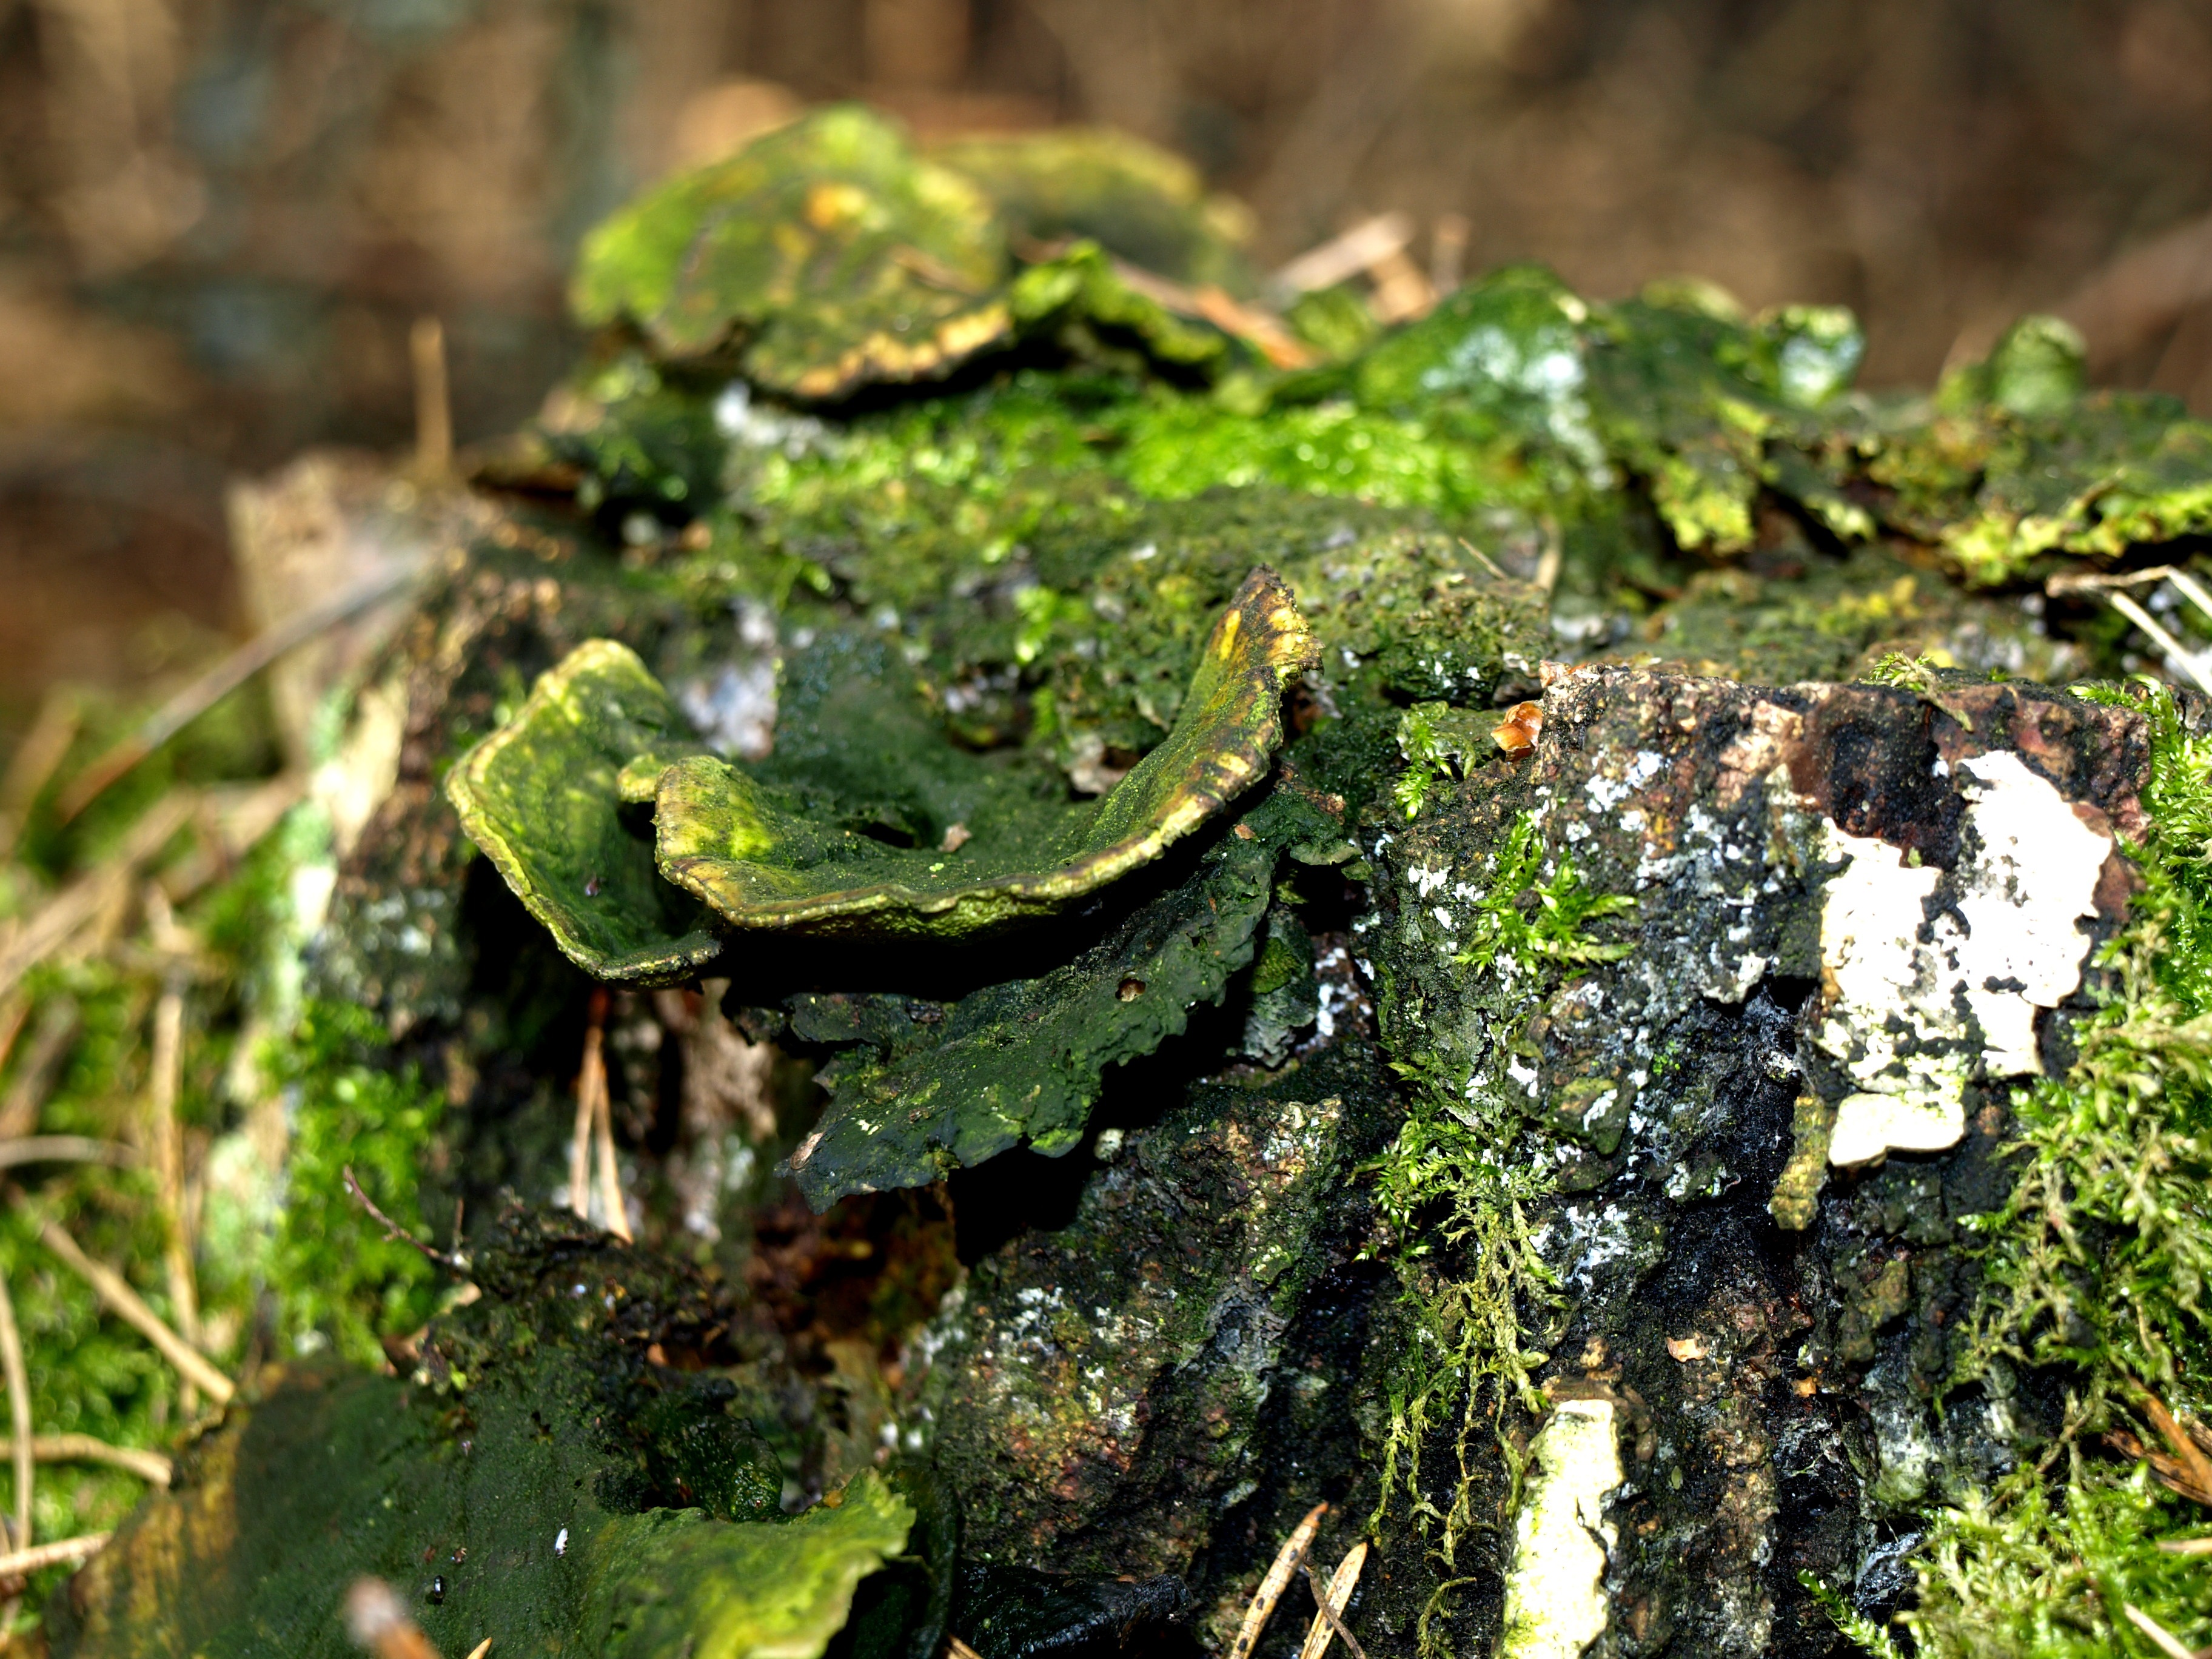
nature, forest, grass, plant, leaf, flower, moss, green, produce, vegetable, seaweed, soil, mushroom, flora, algae, bronze, hub, macro photography, flowering plant, wood hub, the parasite, land plant, ferns and horsetails, non vascular land plant, leaf vegetable